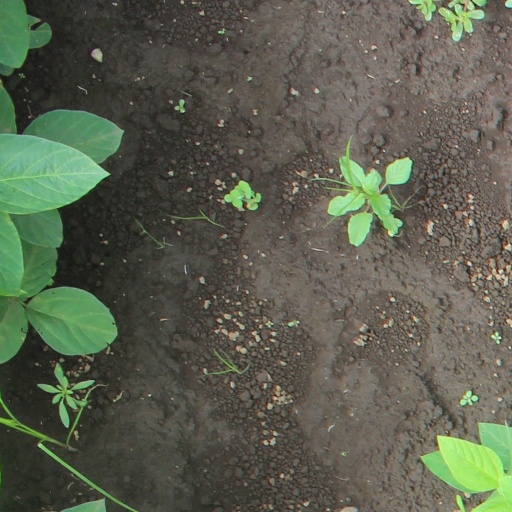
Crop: soybean